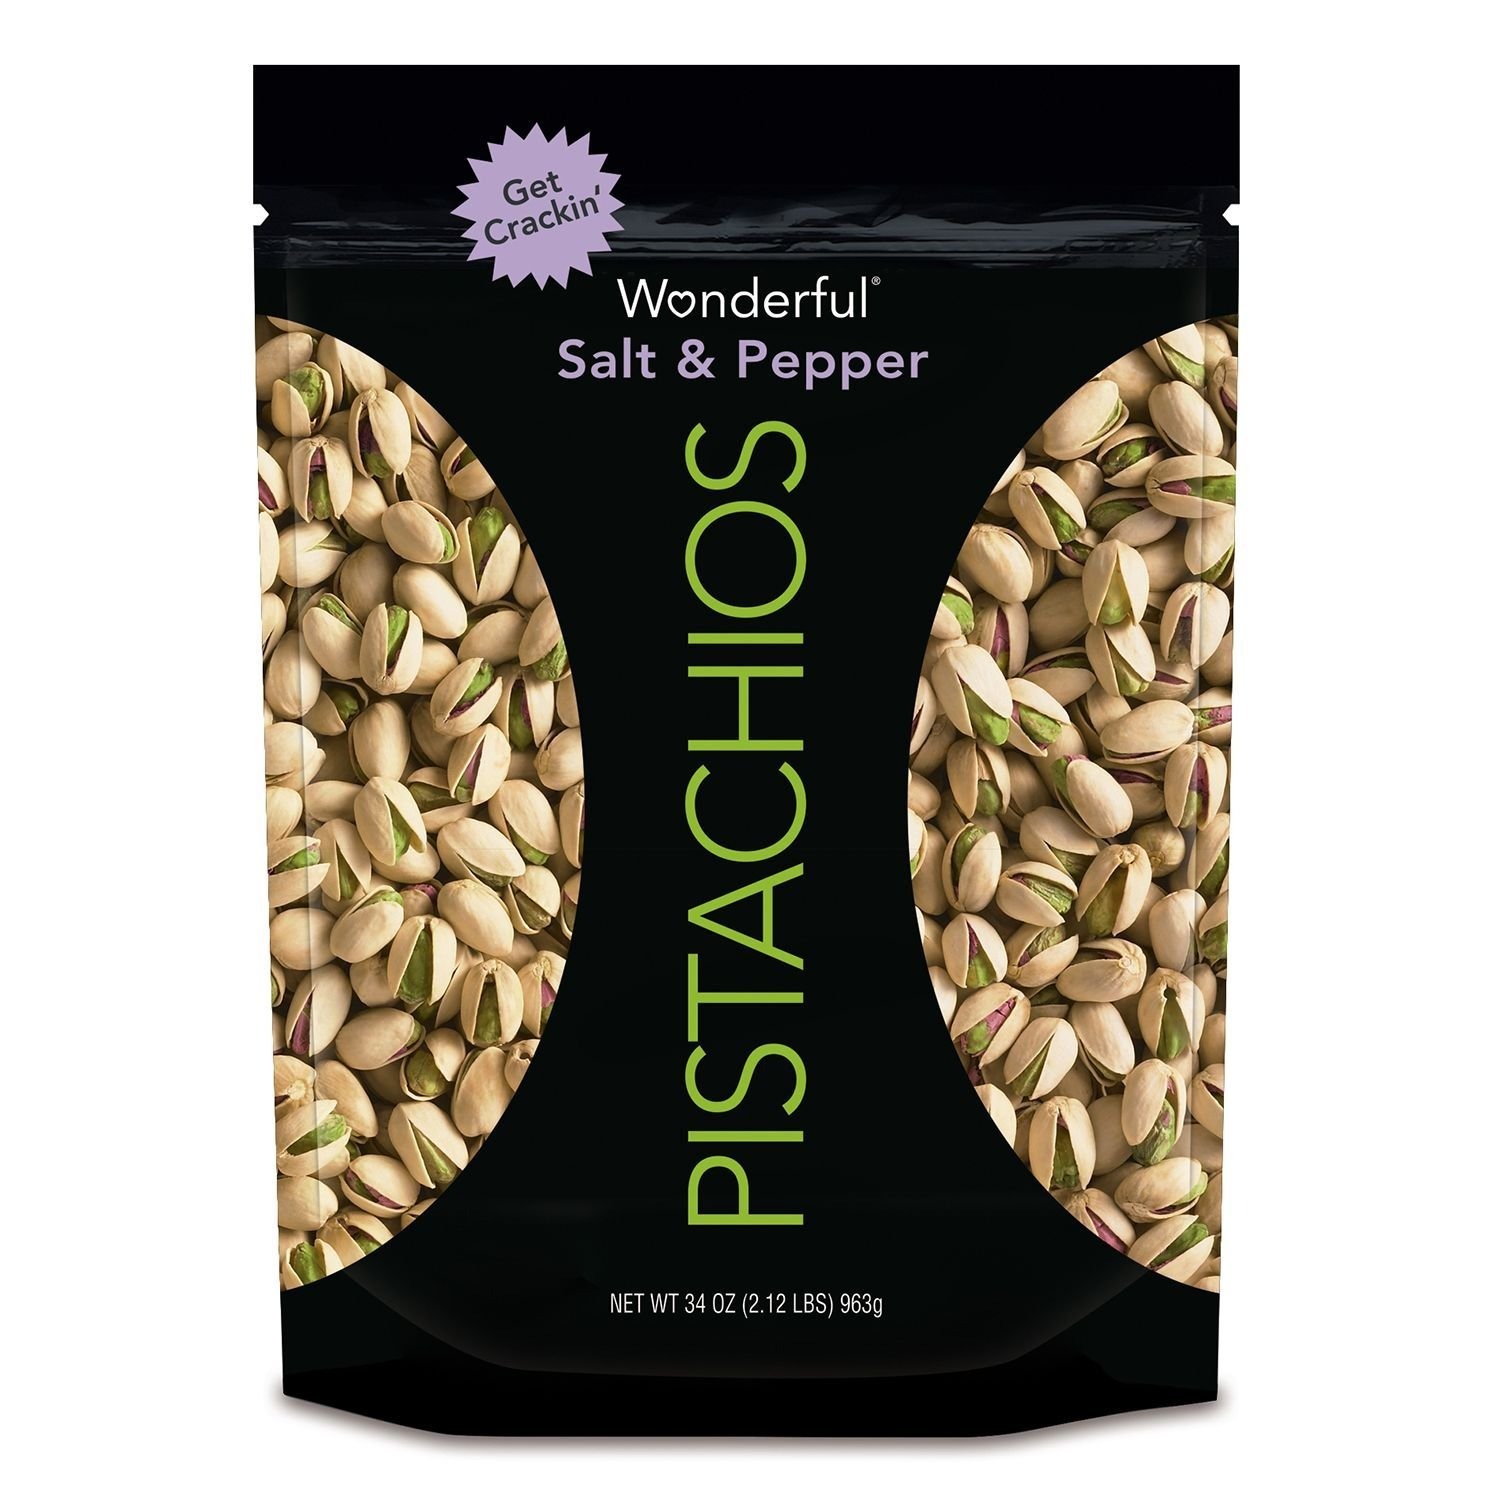
Item Name: Wonderful Pistachios, Roasted & Salted Flavor, Box of 24 - 1.5 oz Bags
Value: 1.5
Unit: Ounce

Price: 19.99